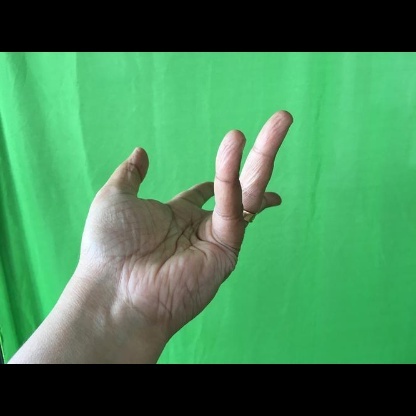
Mudra: Alapadmam